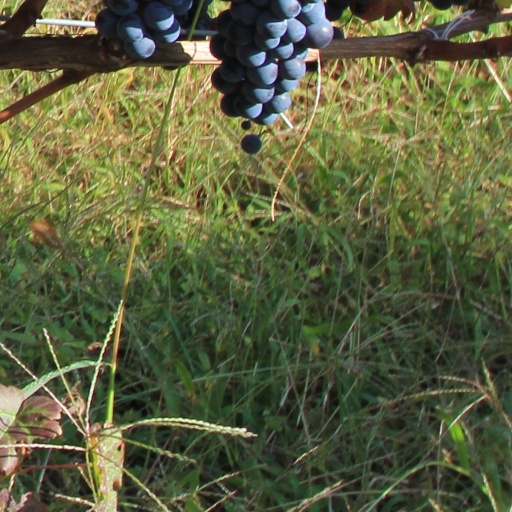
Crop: grape